B movie

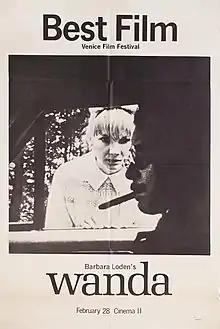
Barbara Loden spent six years raising funds for the production of "Wanda" (1970), which was filmed on a low budget of $115,000.

In 1970, a low-budget crime drama shot in 16 mm by first-time American director Barbara Loden won the international critics' prize at the Venice Film Festival. "Wanda" is both a seminal event in the independent film movement and a classic B picture. The crime-based plot and often seedy settings would have suited a straightforward exploitation film or an old-school B noir. The $115,000 production, for which Loden spent six years raising money, was praised by Vincent Canby for "the absolute accuracy of its effects, the decency of its point of view and ... purity of technique". Like Romero and Van Peebles, other filmmakers of the era made pictures that combined the gut-level entertainment of exploitation with biting social commentary. The first three features directed by Larry Cohen, "Bone" (1972), "Black Caesar" (1973), and "Hell Up in Harlem" (1973), were all nominally blaxploitation movies, but Cohen used them as vehicles for a satirical examination of race relations and the wages of dog-eat-dog capitalism. The gory horror film "Deathdream" (1974), directed by Bob Clark, is also an agonized protest of the war in Vietnam. Canadian filmmaker David Cronenberg made serious-minded low-budget horror films whose implications are not so much ideological as psychological and existential: "Shivers" (1975), "Rabid" (1977), "The Brood" (1979). An "Easy Rider" with conceptual rigor, the movie that most clearly presaged the way in which exploitation content and artistic treatment would be combined in modestly budgeted films of later years was United Artists' biker-themed "Electra Glide in Blue" (1973), directed by James William Guercio. "The New York Times" reviewer thought little of it: "Under different intentions, it might have made a decent grade-C Roger Corman bike movie—though Corman has generally used more interesting directors than Guercio."